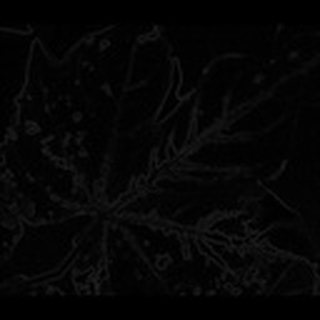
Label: cotton_bacterial_blight